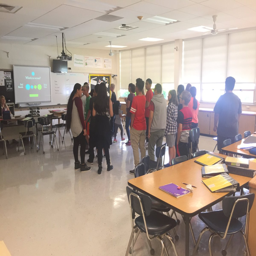
students gathered at the center of a classroom